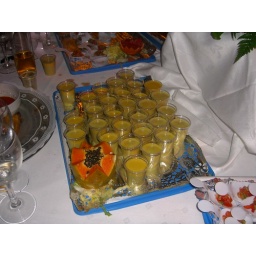
Evil green stuff in plastic shot glasses